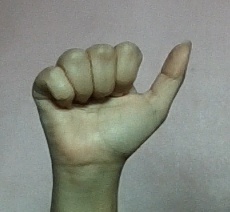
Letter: dhad